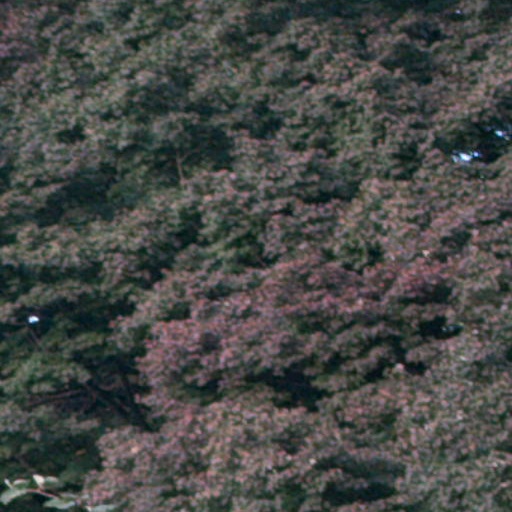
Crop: cassava